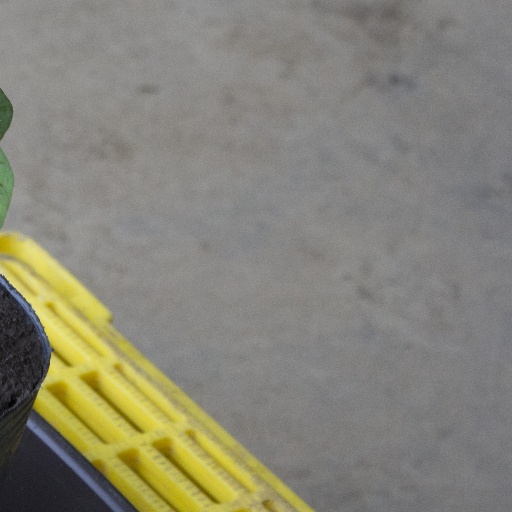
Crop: soybean